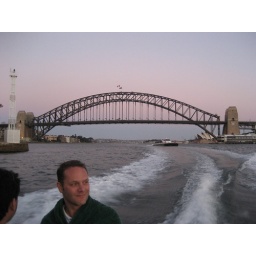
Heading home under the bridge, with the sky turning pink.